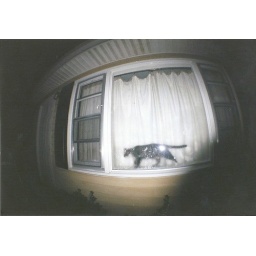
who dat kitty in da window